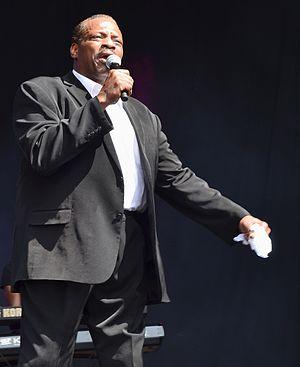
Alexander O'Neal, né le 15 novembre 1953 à Natchez, est un chanteur et compositeur américain originaire de Minneapolis.